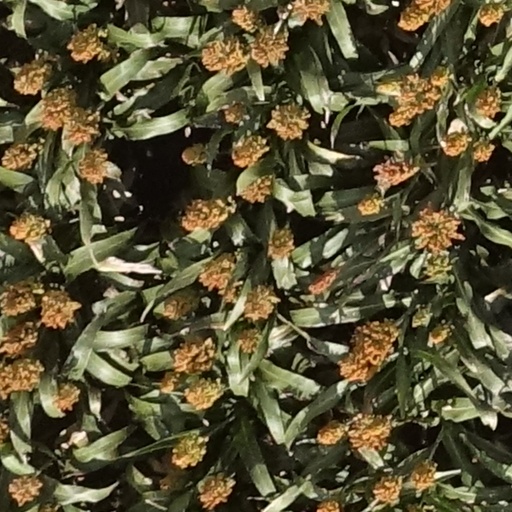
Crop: sorghum